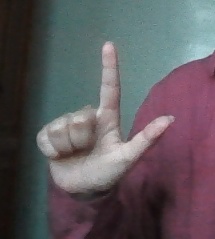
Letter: laam